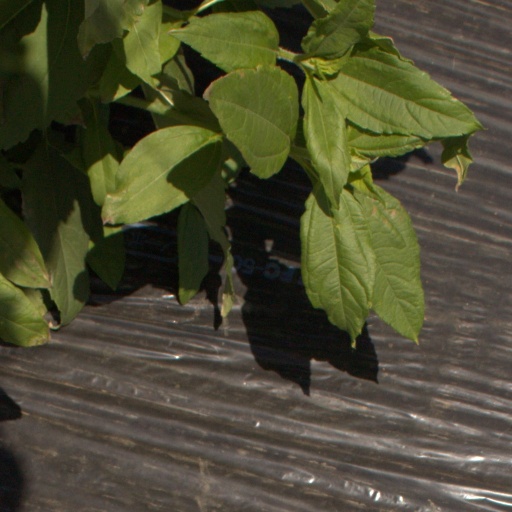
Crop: Jerusalem artichoke